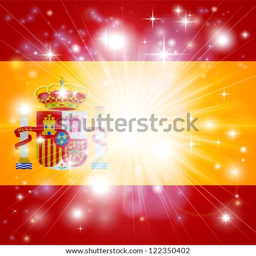
flag of background with pyrotechnic or light burst and copy space in the centre